Gourry Gabriev

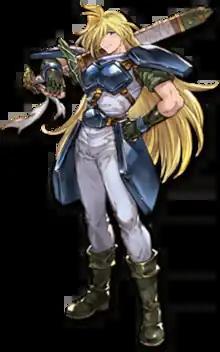
Gourry in "Granblue Fantasy"

is a fictional character from the Japanese media franchise "Slayers". In it, he is a mighty yet dimwitted mercenary swordsman who becomes a travelling companion and self-appointed guardian of the protagonist sorceress Lina Inverse. Despite being one of the most prominent character within the series (along with Lina and Naga the Serpent from the prequel stories), he provides comic relief even within a series that is already primarily a comedy to begin with.